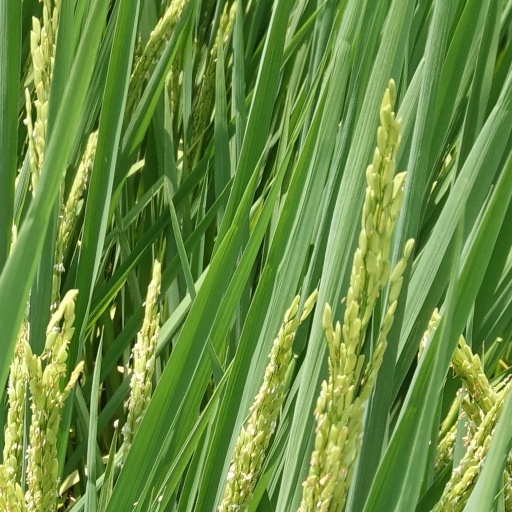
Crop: rice